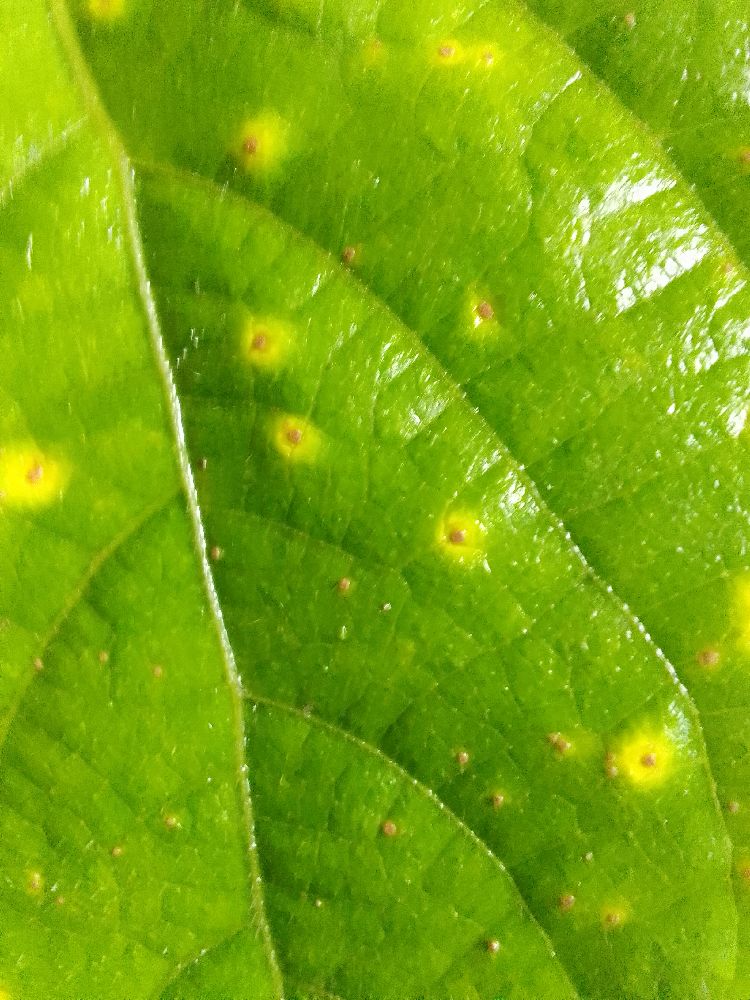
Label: rust